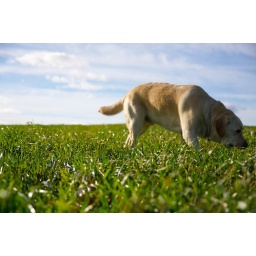
While sitting on the grass in a farmers field in the Goulds I took this photo.